Star Model Z62

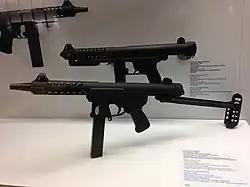
Star Z70

Uses a single trigger with select switch on fire control group. Cocking handle in front of the receiver in the handguard.